Martin Johann Schmidt

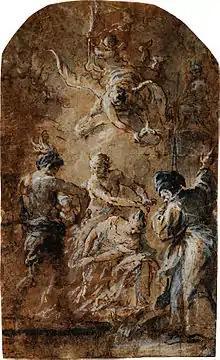
Characteristic late work in which all detail dissolves in uncountable specks of pigment in a seemingly random way: "The Beheading of Saint Catherine", 1791, study for an altar painting for Brno Cathedral that came not to be executed. Feuchtmüller (1989), catalogue raisonné No. 945

Martin Johann Schmidt, called "Kremser Schmidt" or "Kremserschmidt", (25 September 1718 – 28 June 1801), was one of the outstanding Austrian painters of the late Baroque/Rococo along with Franz Anton Maulbertsch.